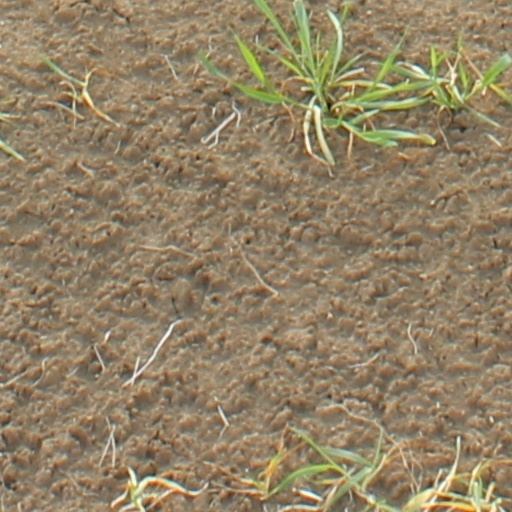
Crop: wheat